Pioneer organism

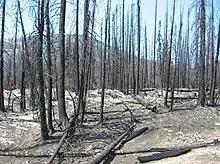
In the aftermath of a forest fire, pioneer organisms are among the first to colonize the area; visible at the right are pioneer plants which have begun growing in an area charred by fire.

A pioneer organism, also called a disaster taxon, is an organism that colonizes a previously empty area first, or one that repopulates vacant niches after a natural disaster, mass extinction or any other catastrophic event that wipes out most life of the prior biome. A group of such organisms capable of continued procreation among themselves are a pioneer species.